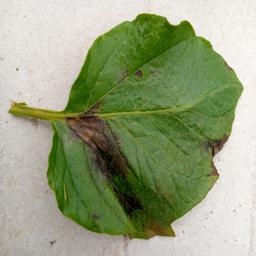
Etiqueta: Late Blight